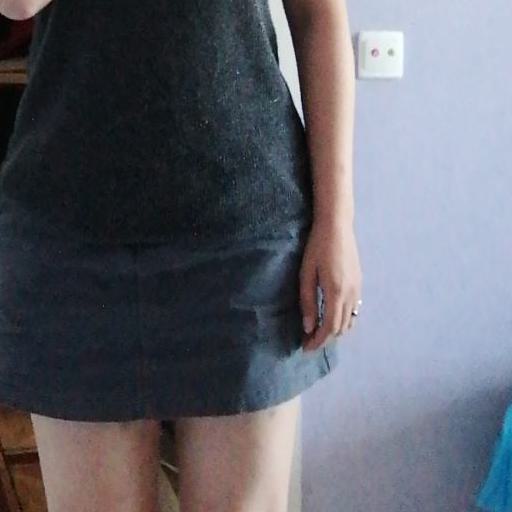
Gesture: no_gesture